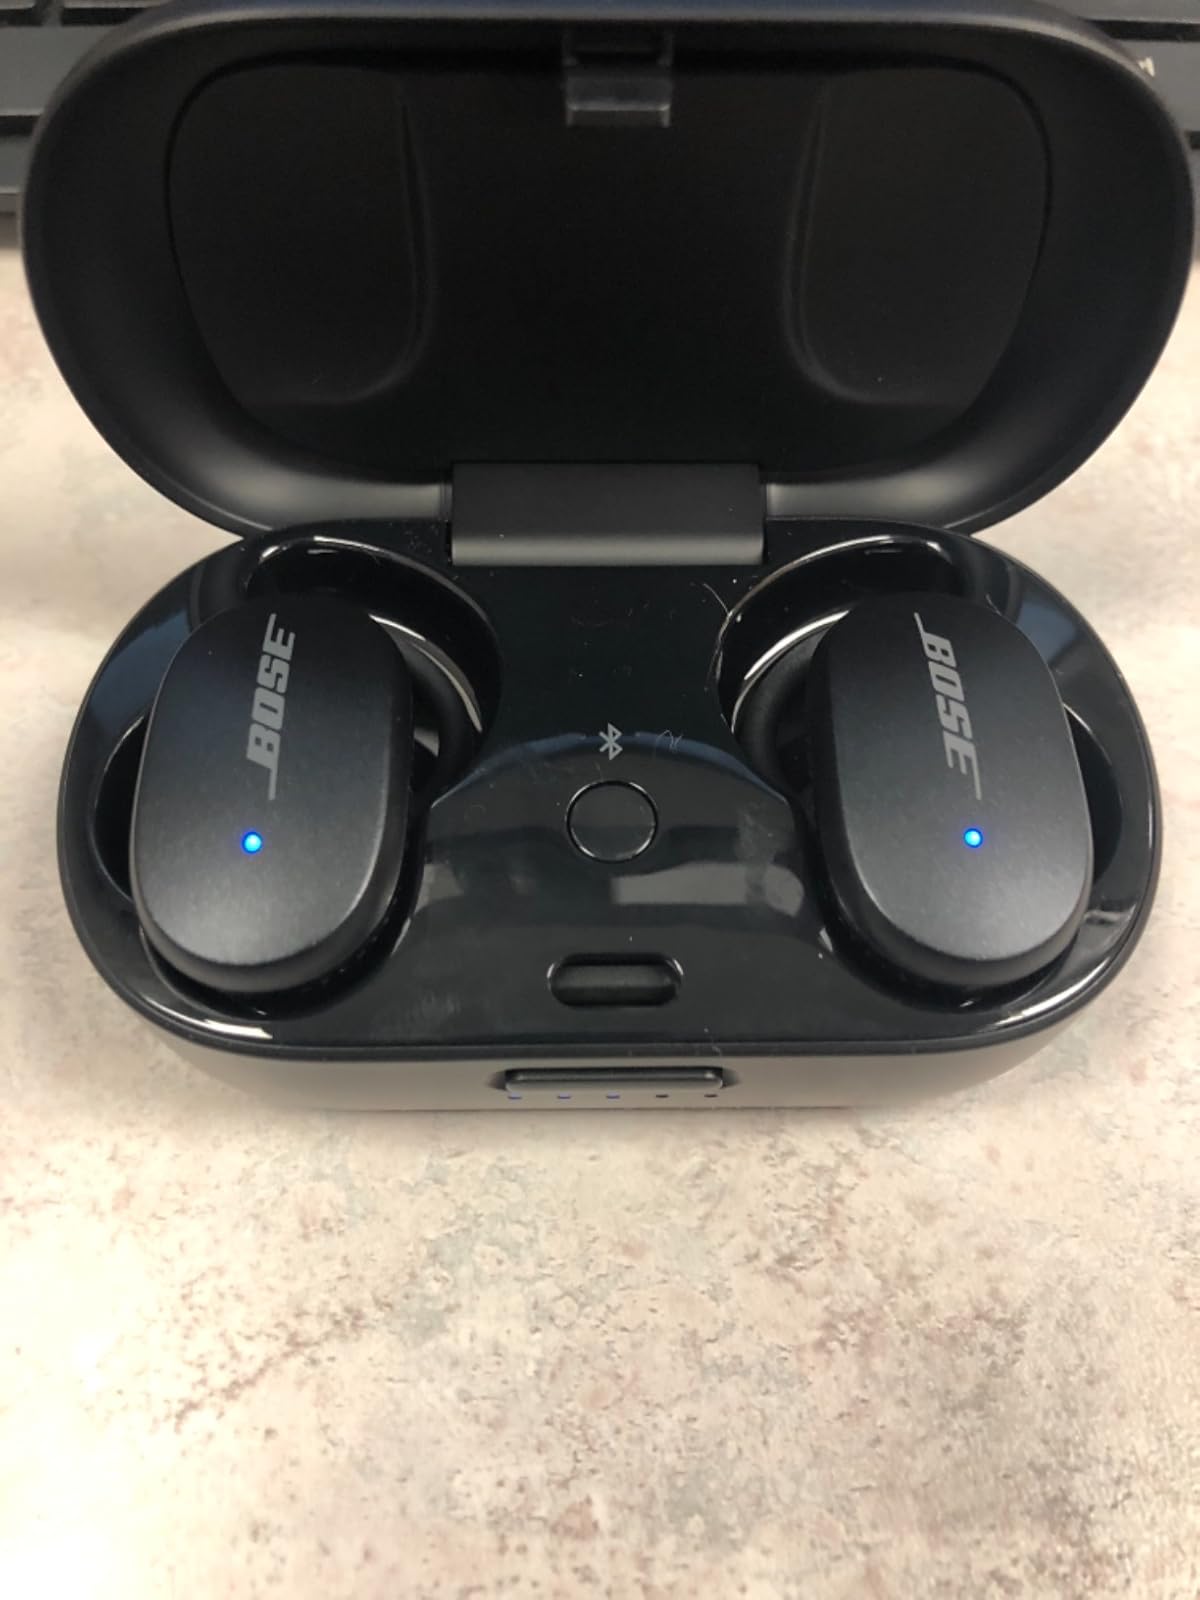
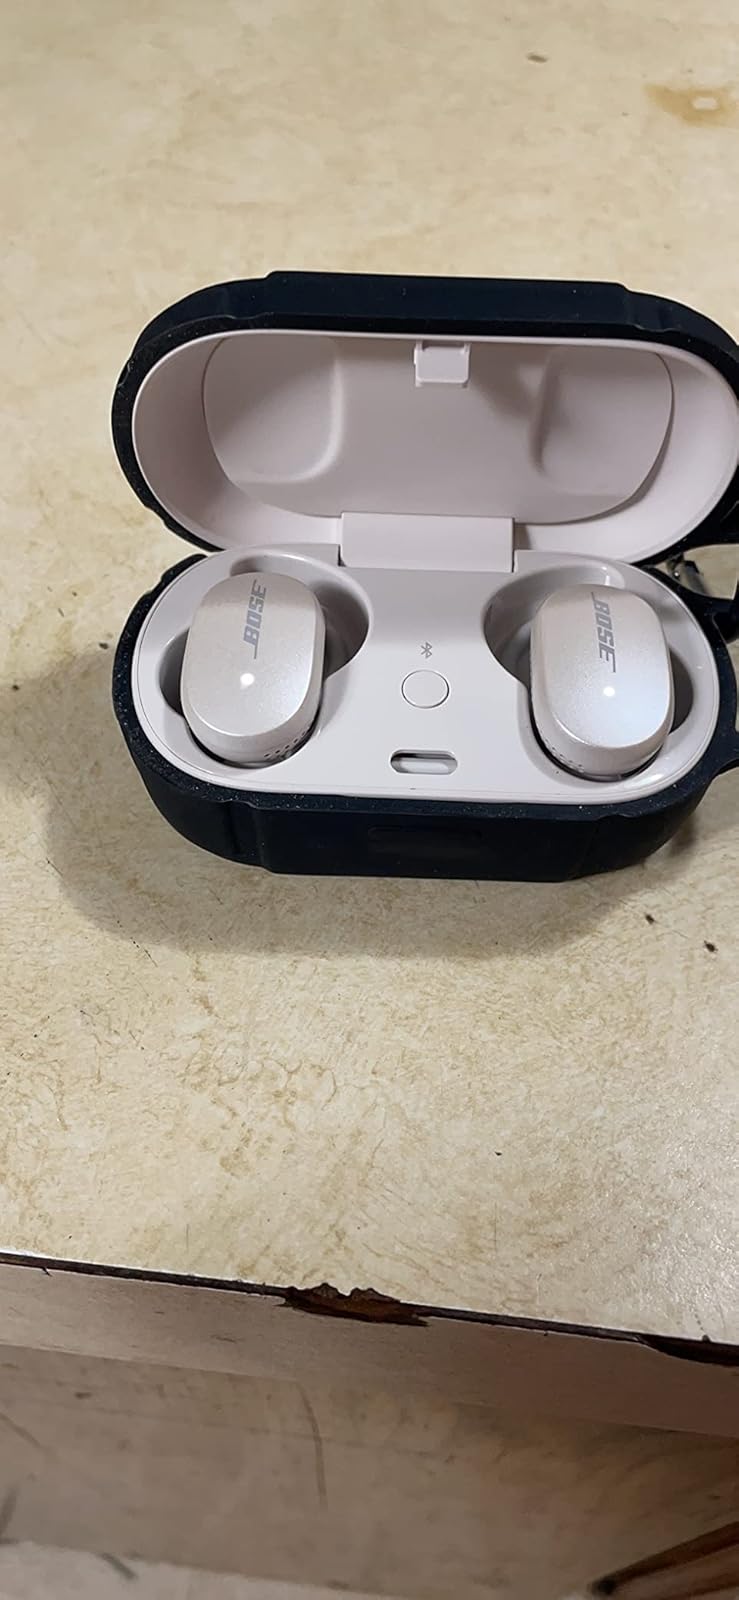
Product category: earbuds
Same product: no